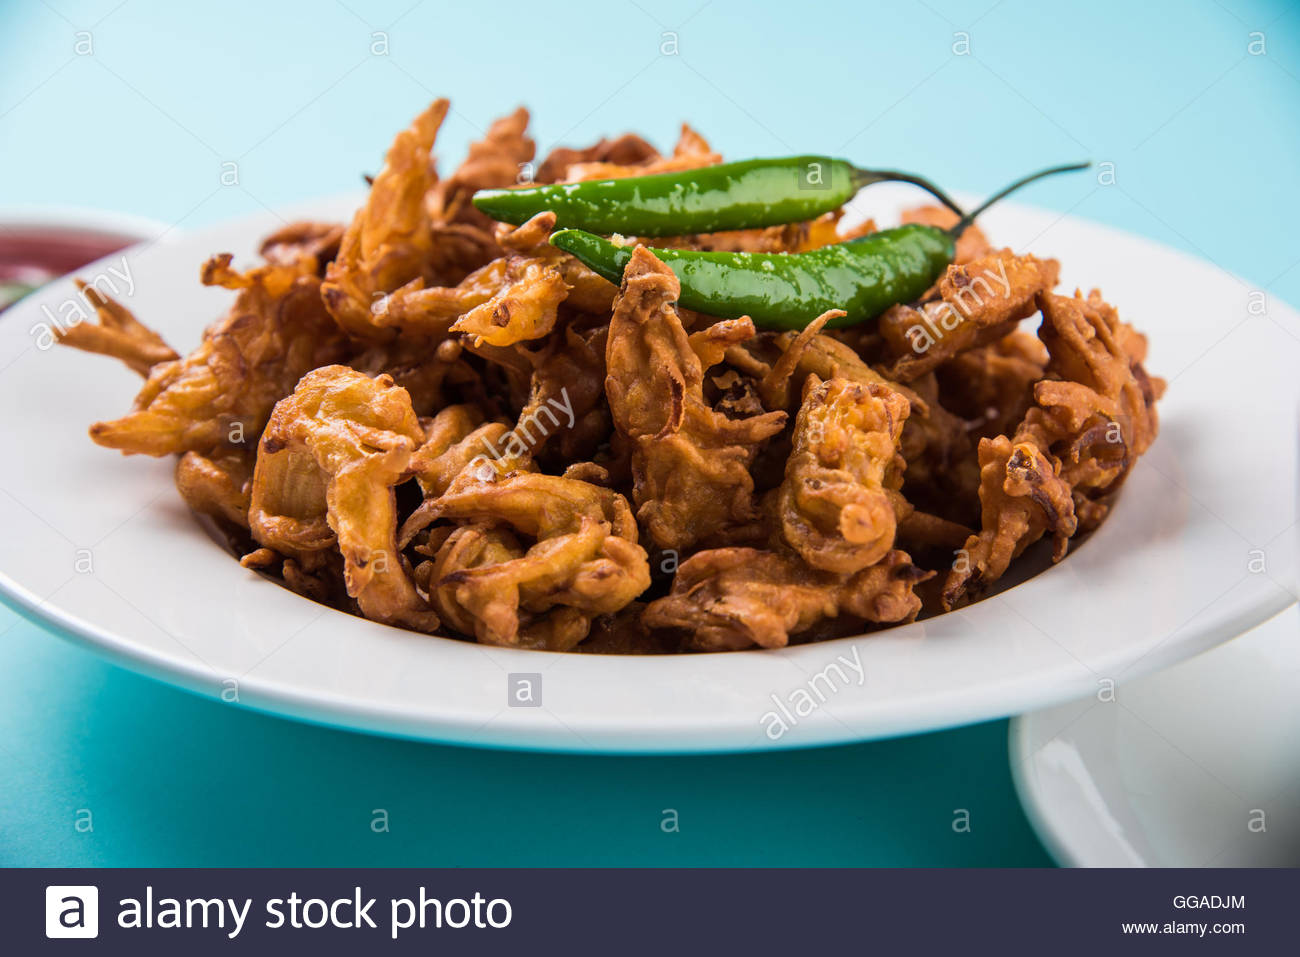
Dish: pakode